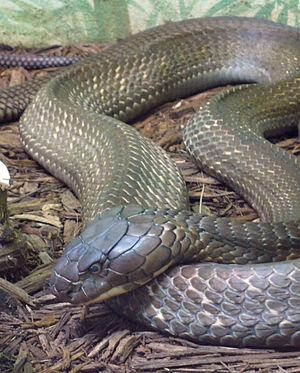
Ophiophagus hannah, le Cobra royal, unique représentant du genre Ophiophagus, est une espèce de serpents de la famille des Elapidae.